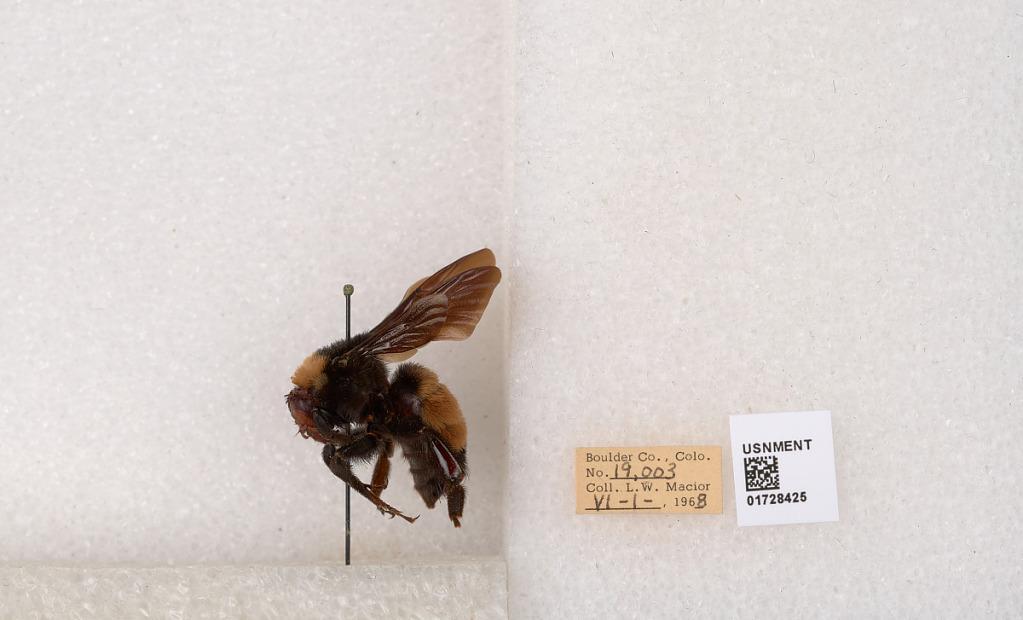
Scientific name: Bombus (Bombus) nevadensis auricormus
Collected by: L. Macior
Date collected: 1968-6-1
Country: United States
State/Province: Colorado
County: Boulder
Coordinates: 40.0925, -105.358